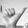
ASL letter: Y